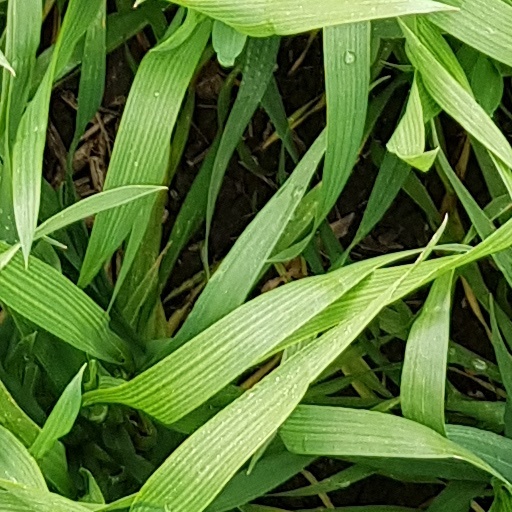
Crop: wheat